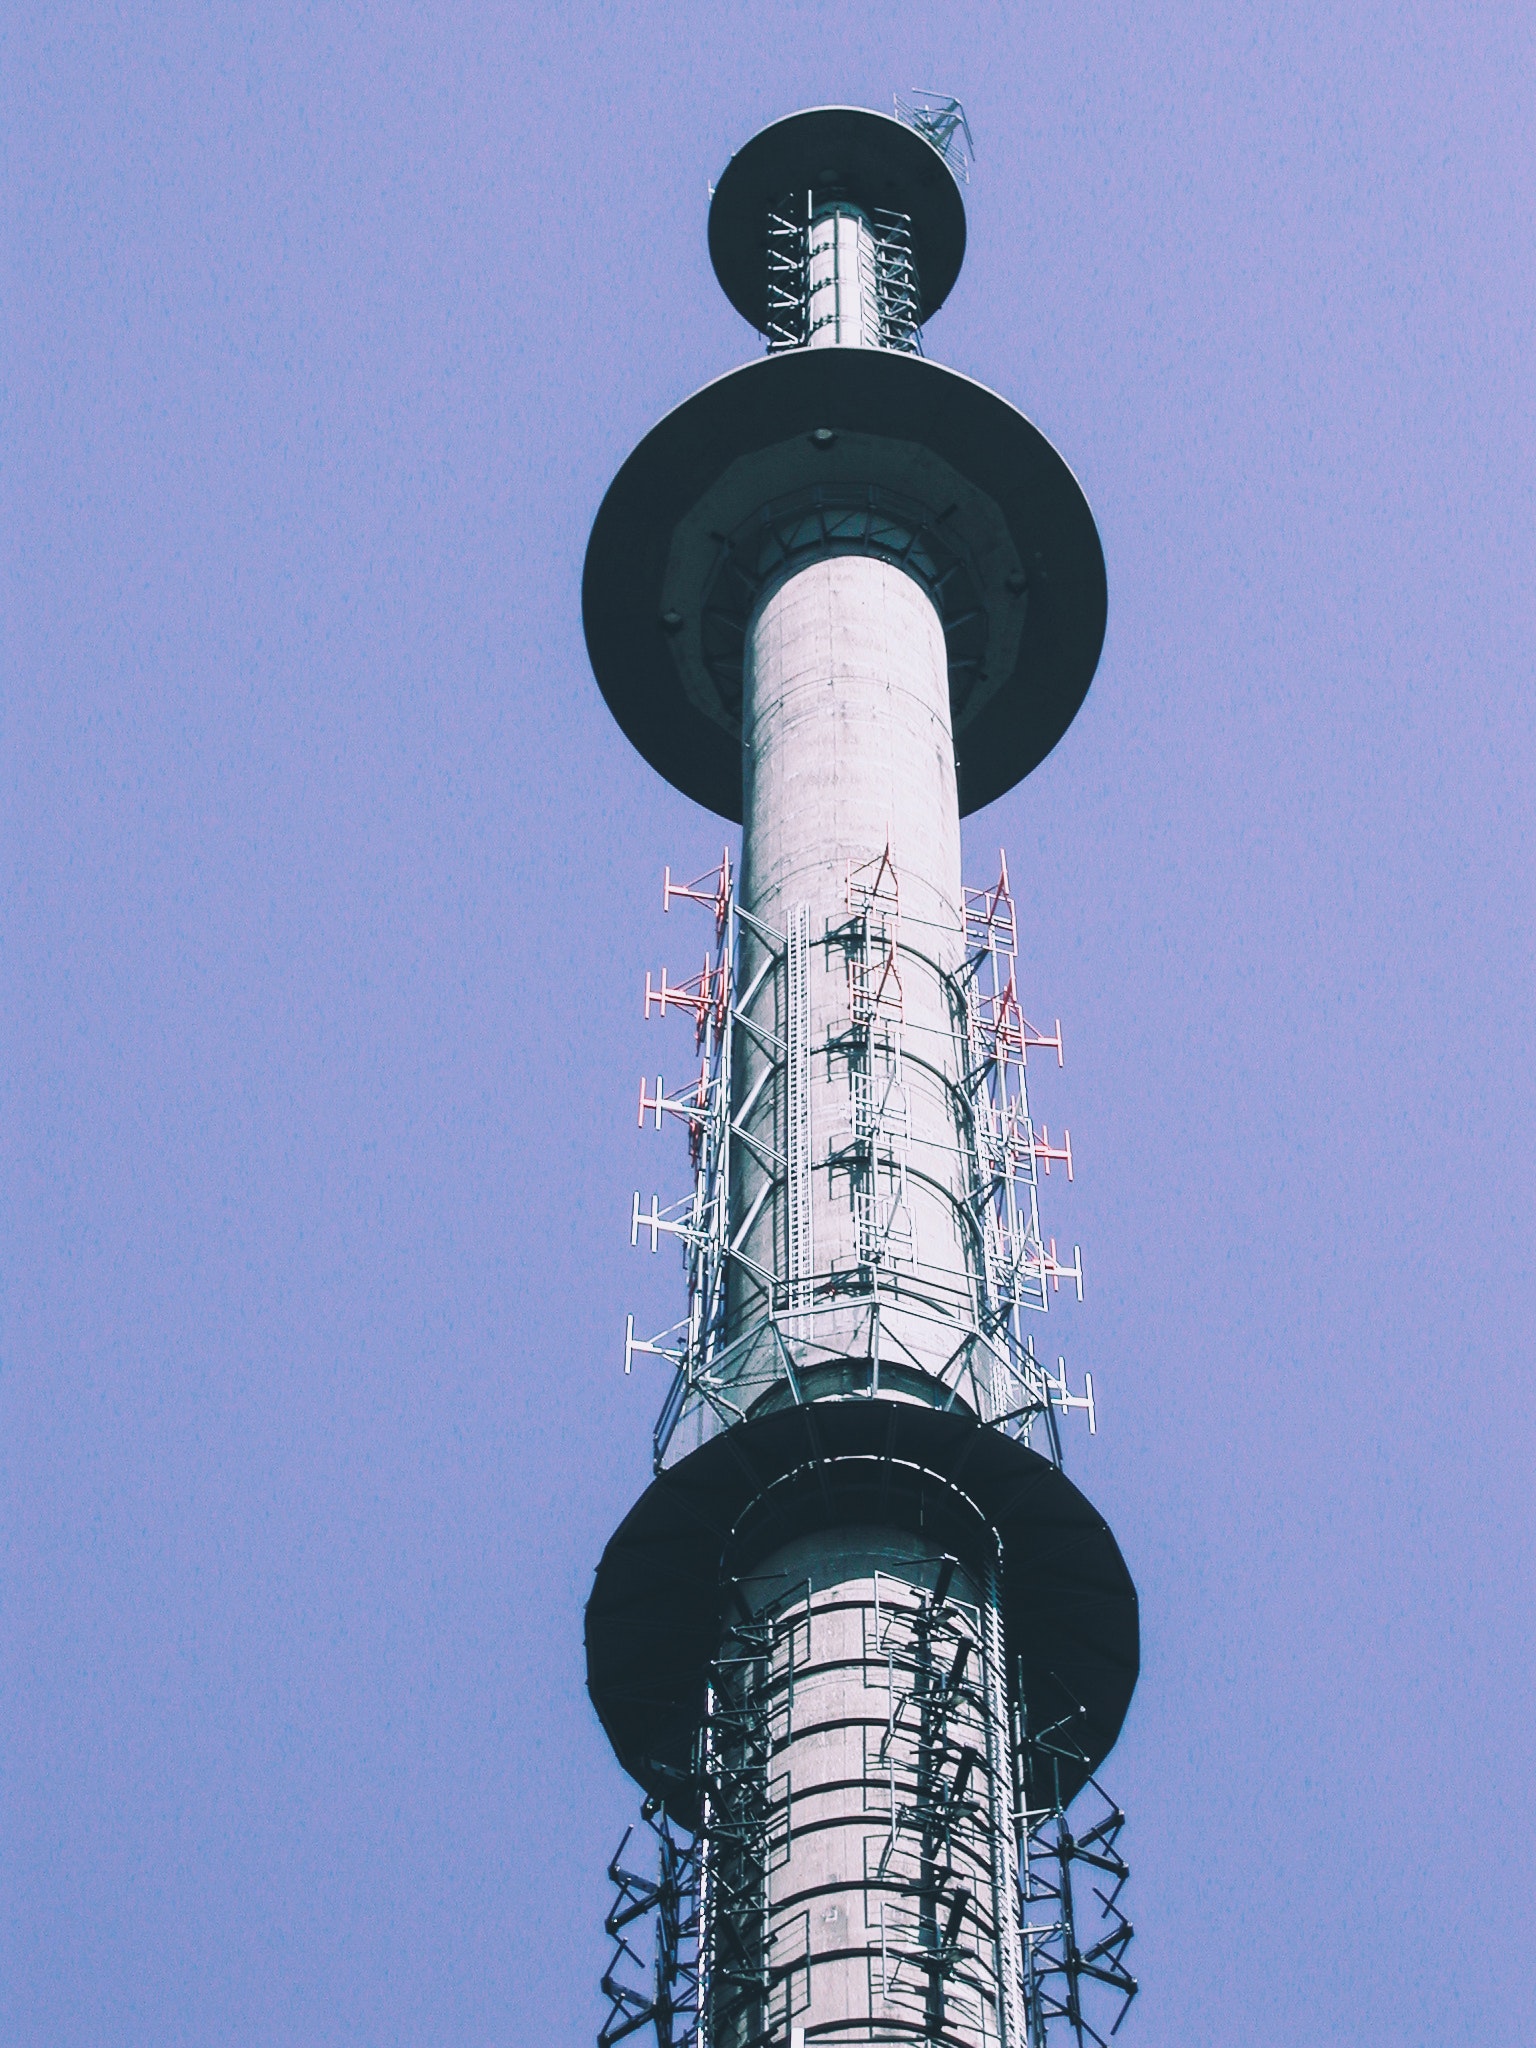
tower, observation tower, landmark, control tower, architecture, sky, transmitter station